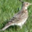
Label: bird